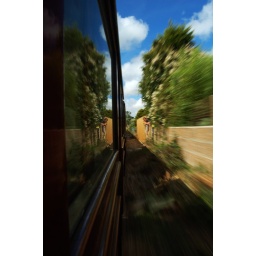
Our train to New Romney, passing a bloke leaning over his garden fence